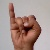
The image shows a hand gesture representing the letter 'I' in Indian Sign Language.